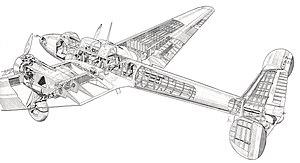
Ecorché du Potez 630
Le Potez 630 est un avion de chasse de l'avionneur français Potez, ayant principalement servi lors de la Seconde Guerre mondiale.